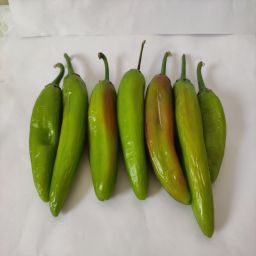
Crop: New Mexico Green Chile
Quality: Ripe